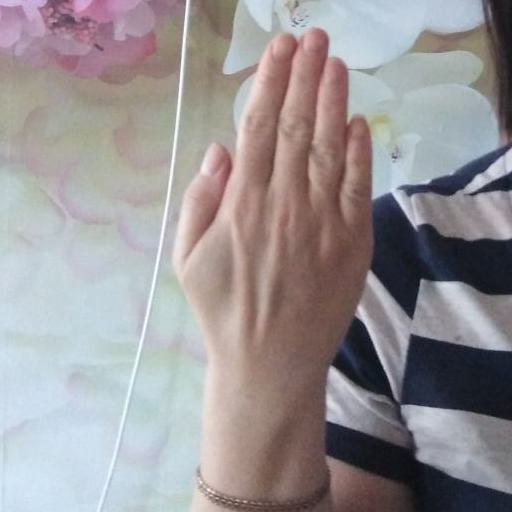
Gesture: stop_inverted